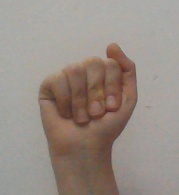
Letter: saad